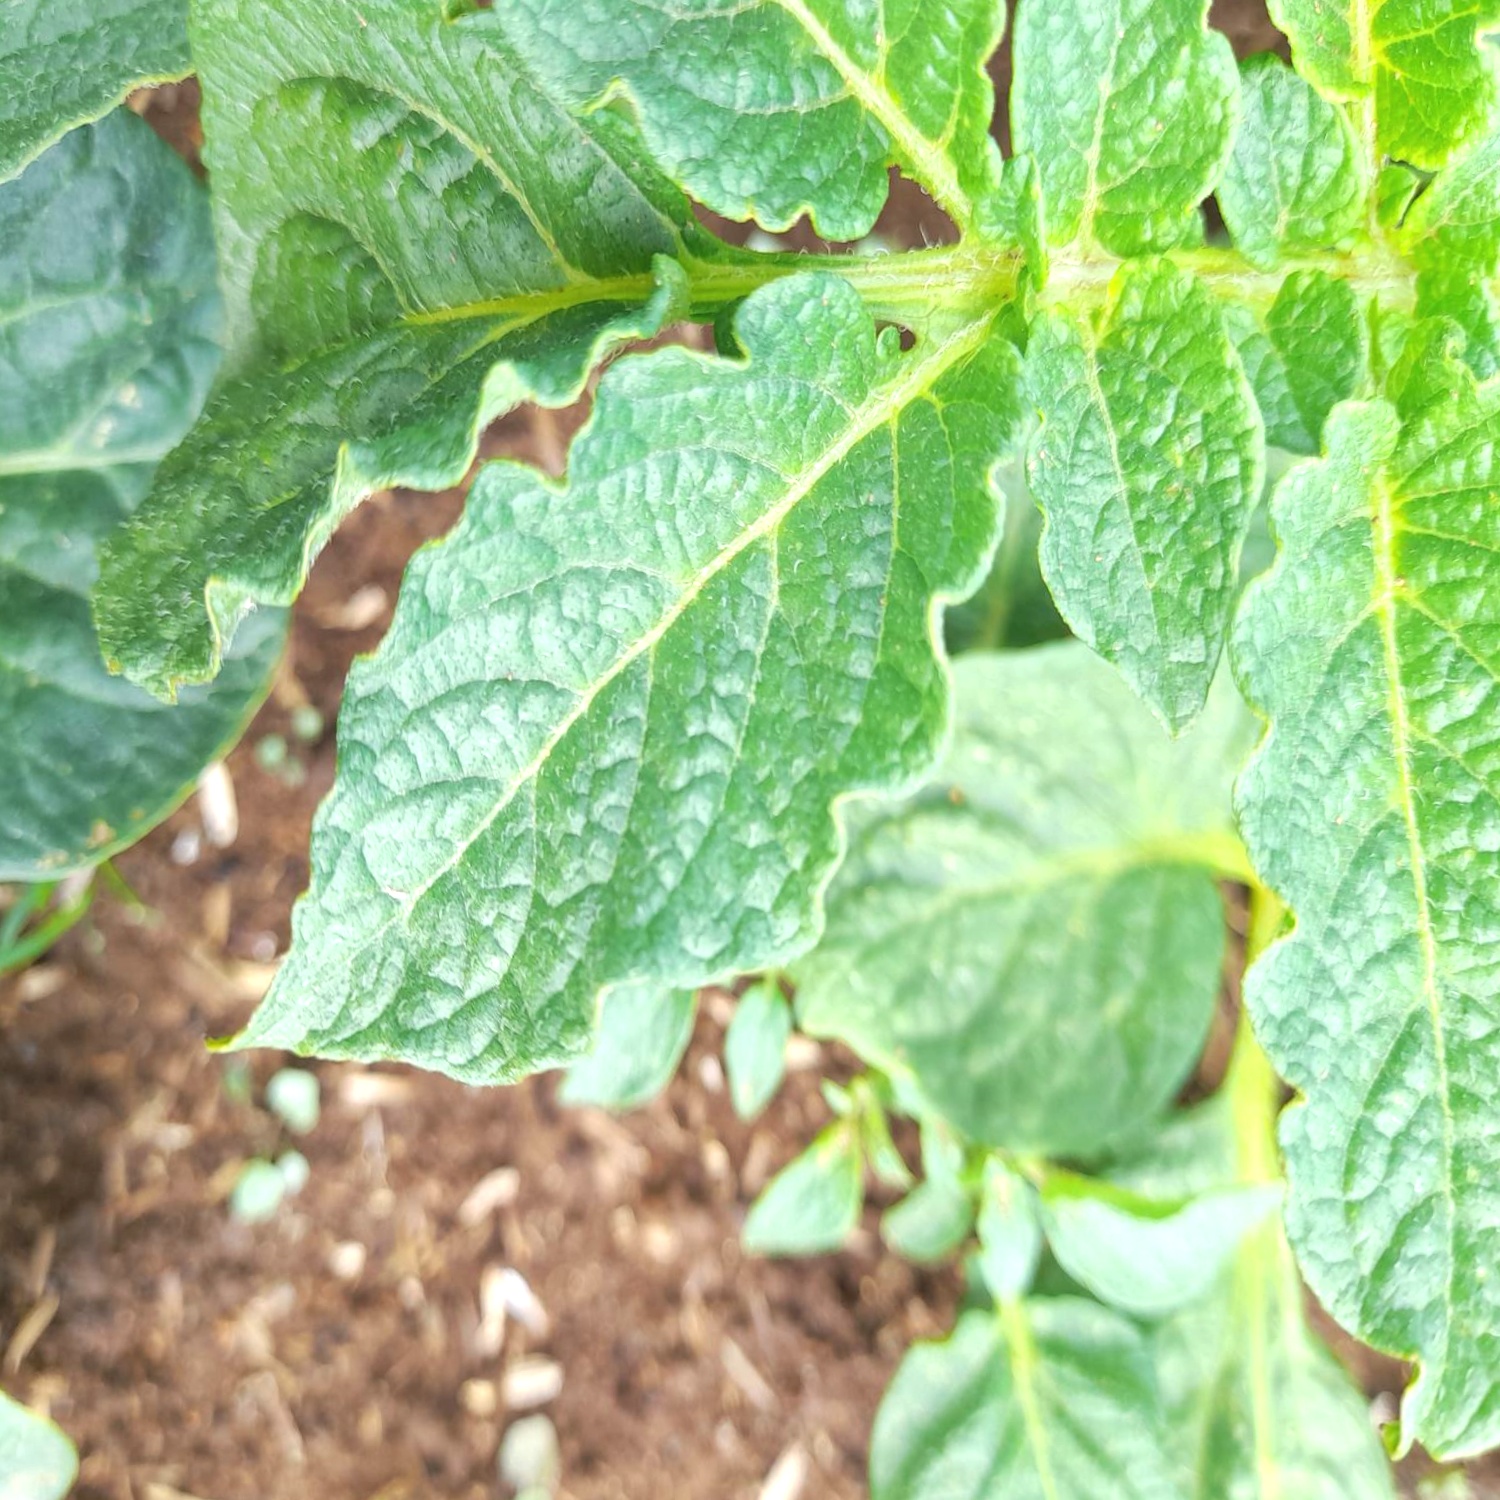
Etiqueta: Virus